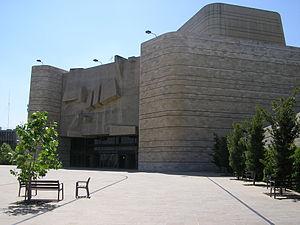
Jérusalem - Le théatre עברית: תיאטרון ירושלים בטלביה